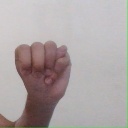
अक्षर: म